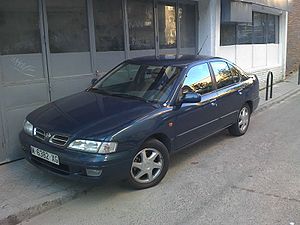
Nissan Primera P11 / Primera P11-120 (1997–1999)
Nissan Primera sedan (1997−1999)
Modelserien P11 fra den japanske bilfabrikant Nissan Motor var den anden generation af den store mellemklassebil Primera. Frem til det første facelift fandtes der ud over sedan og combi coupé ingen Traveller. For at lukke dette hul blev stationcarudgaven af forgængeren fortsat produceret. Modellen blev i USA solgt under navnet Infiniti G20.